Fanny Carter Edson

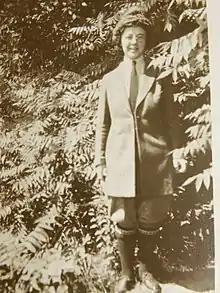
Fanny Edson in field clothes

Fanny Carter Edson (October 5, 1887 – June 10, 1952) was an American petroleum geologist, She graduated from the University of Wisconsin in 1910 and returned to further specialize in Precambrian geology, earning her master's degree in 1913.